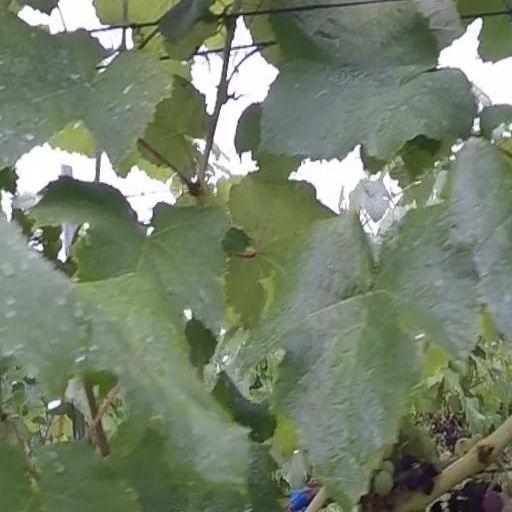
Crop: grape